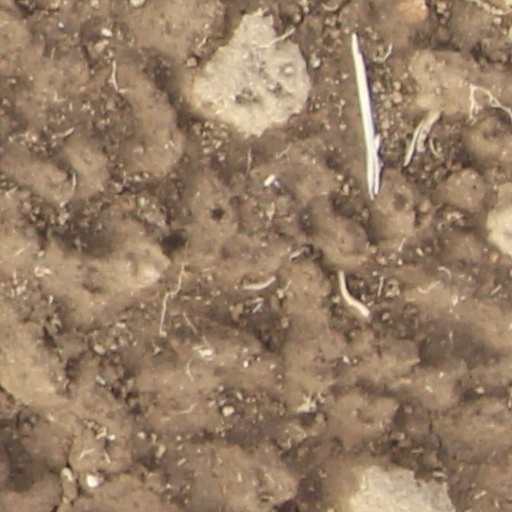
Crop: wheat